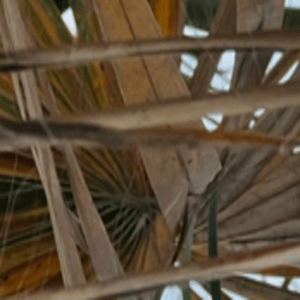
Label: Manganese Deficiency